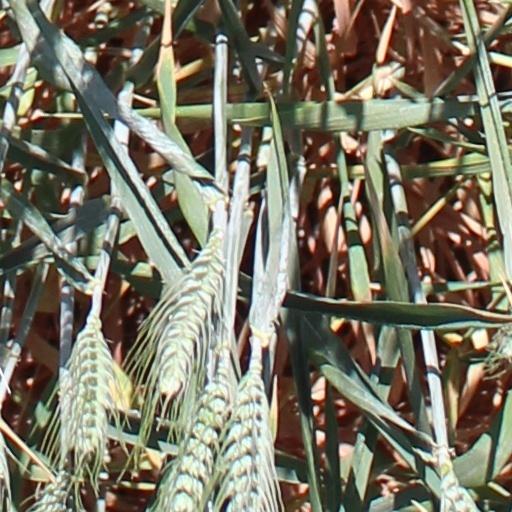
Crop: wheat